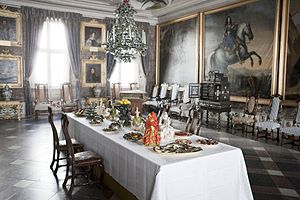
Skoklosters slot
Barokbord i slottets Kungssal.
Skoklosters slot ligger på på Skohalvøen ved den nordlige gren af Mälaren i Håbo kommun, Uppsala län, mellem Stockholm og Uppsala i Sverige.